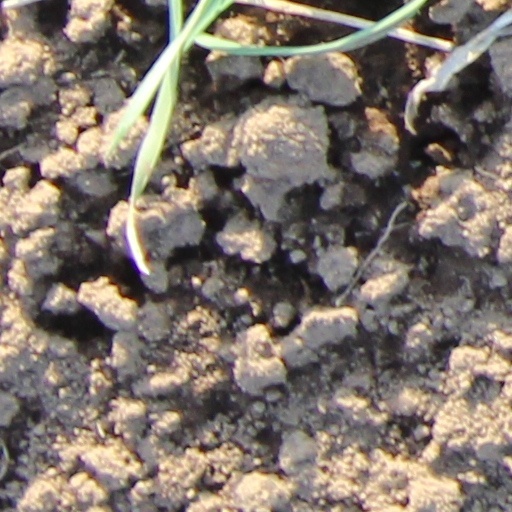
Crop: wheat